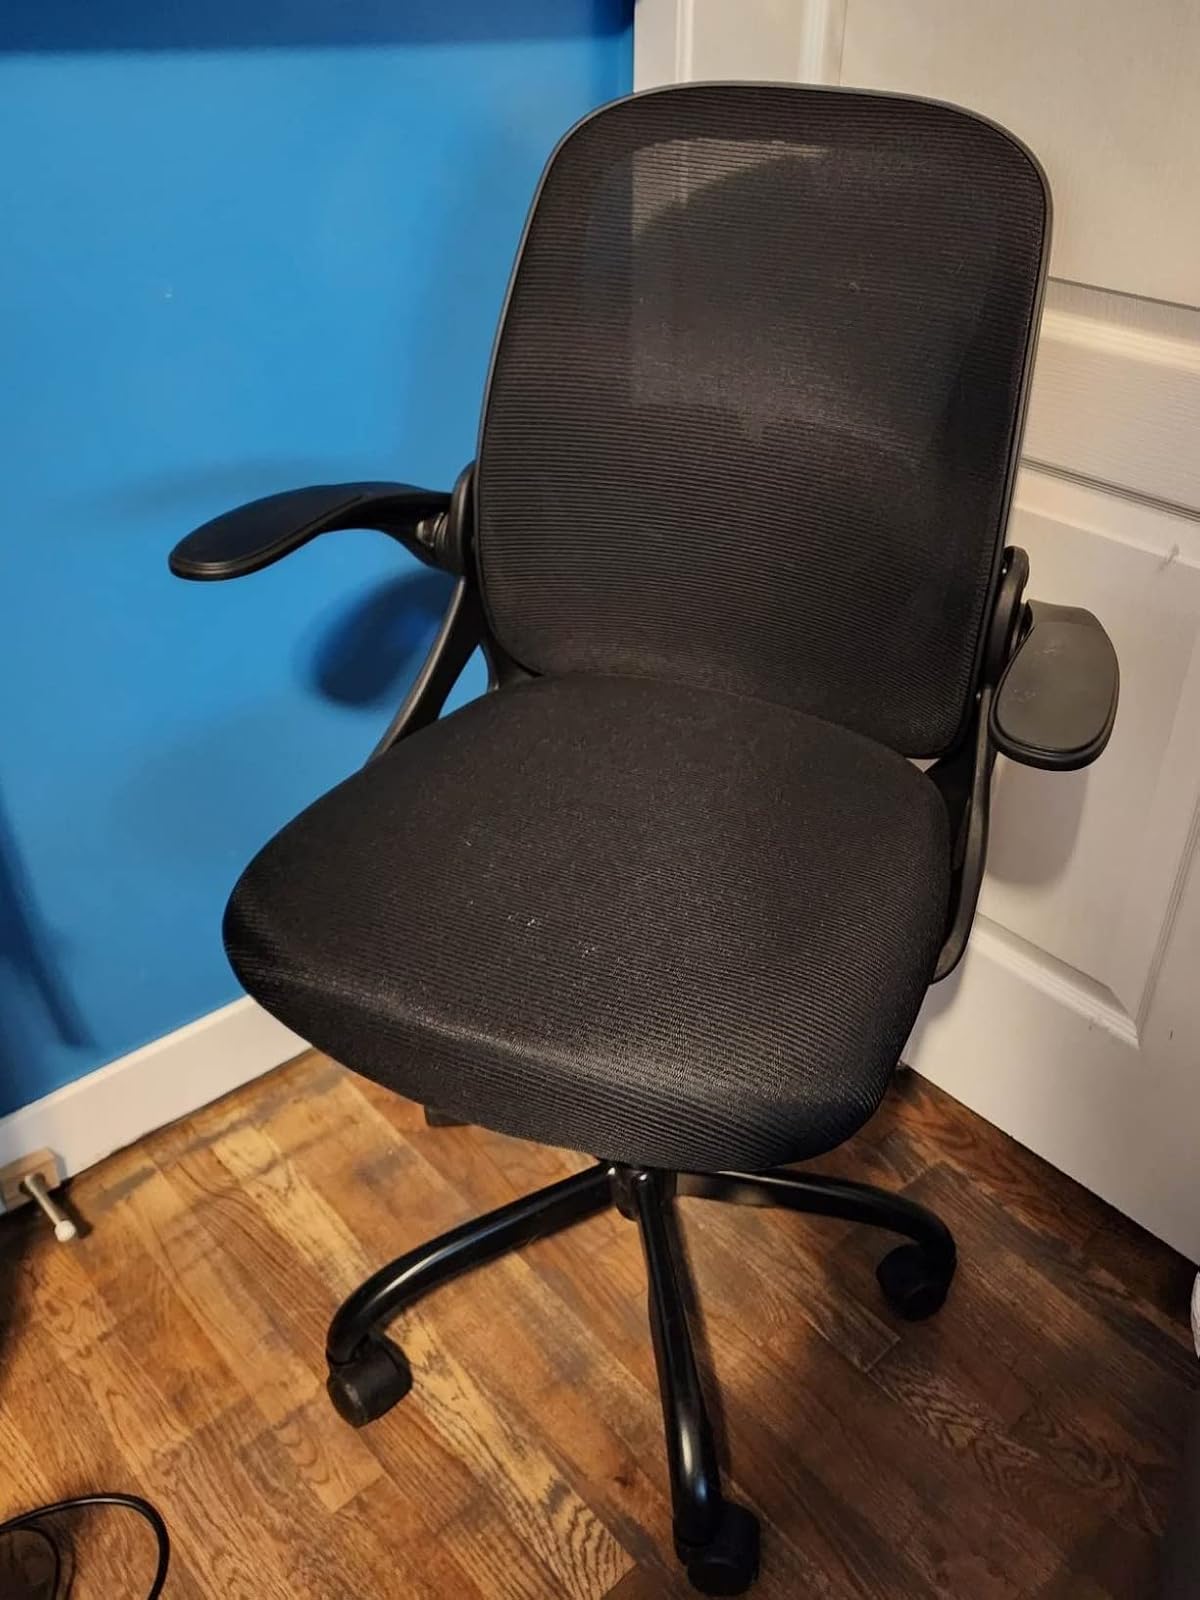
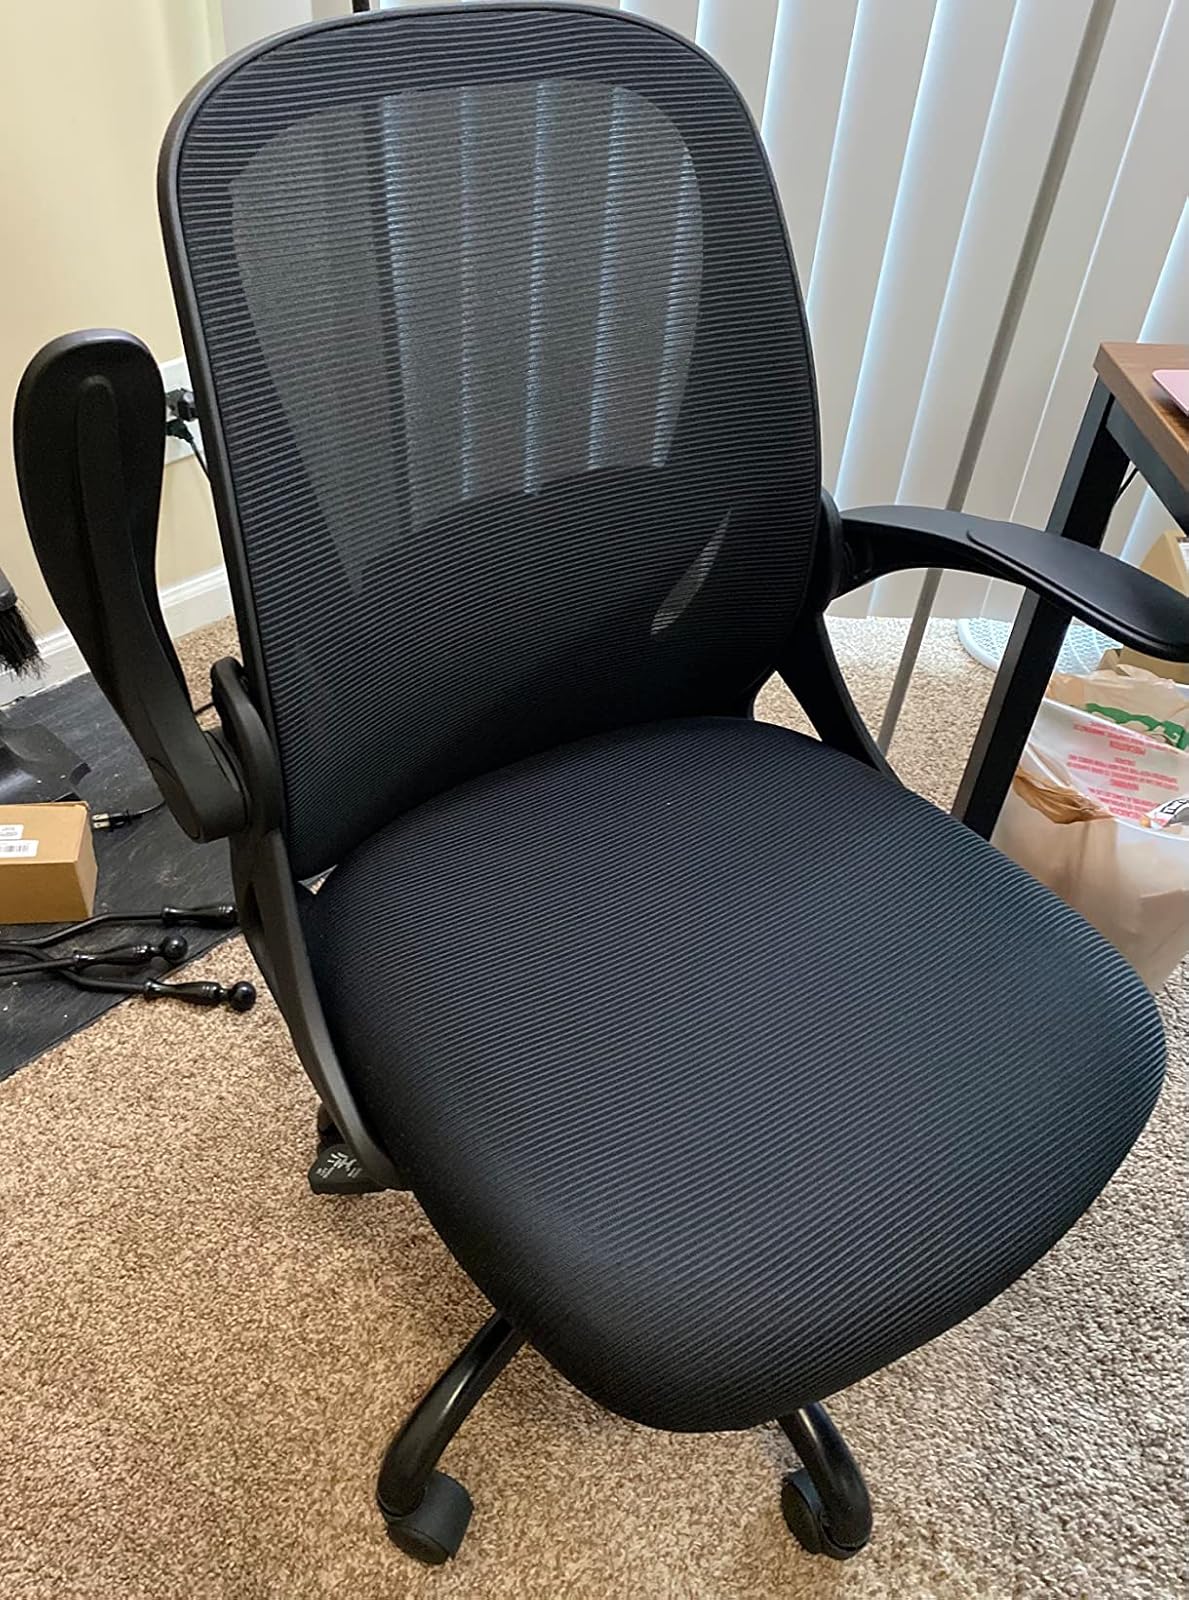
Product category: items_chair
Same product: yes